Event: Nepal Earthquake
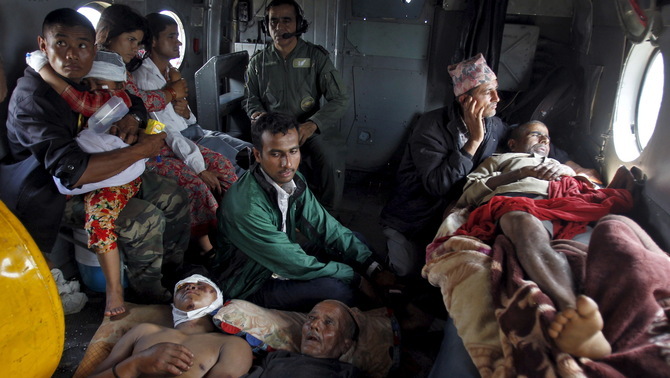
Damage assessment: no_damage